William Burns Paterson

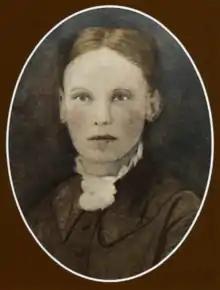
Maggie Flack Paterson

Married: June 5, 1879, at Selma, to Margaret Bingham, daughter of Newton R. and Annie (Bingham) Flack. Mrs. Paterson, a teacher, was a graduate of Oberlin college and a native of Canfield, Ohio, she was of Irish descent.